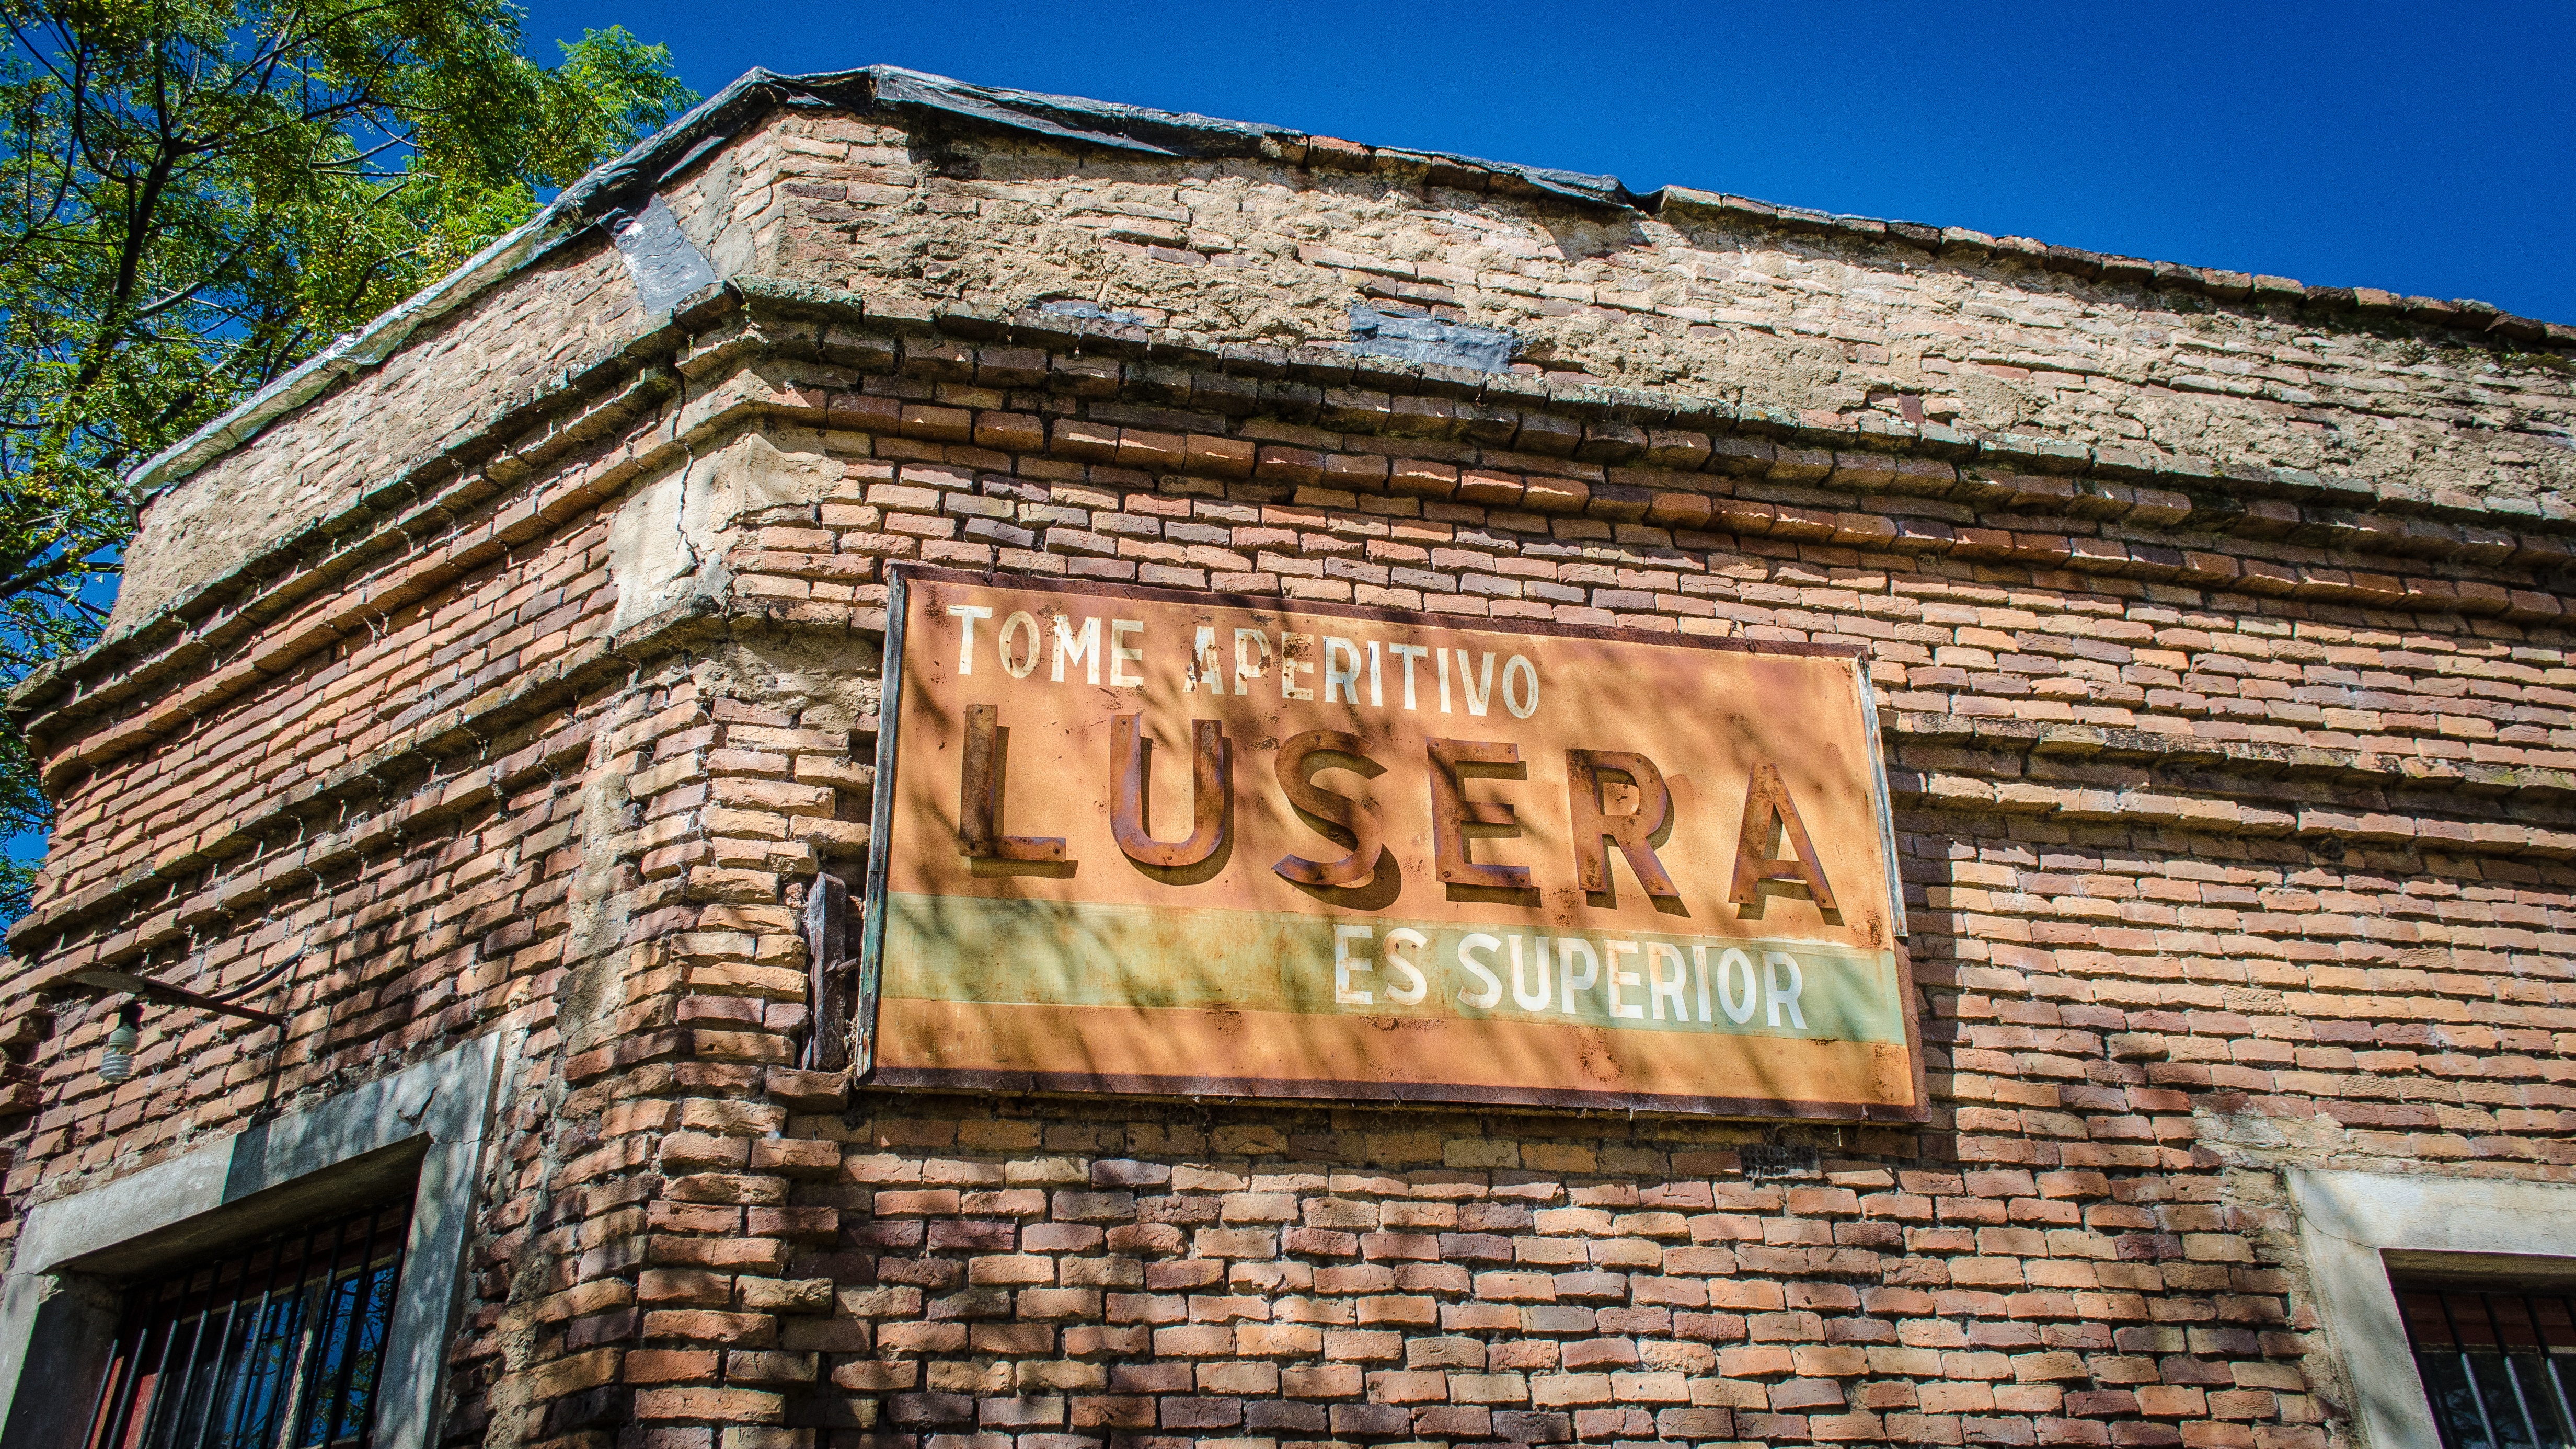
architecture, house, town, roof, building, old, wall, facade, brick, bricks, estate, relic, neighbourhood